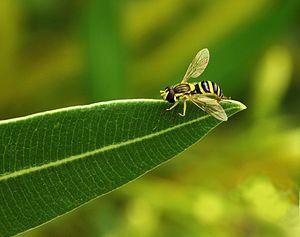
Le syrphide Sphaerophoria scripta sur une feuille de Laurier rose (Nerium oleander) Português: Mosca-das-flores da espécie Sphaerophoria scripta numa folha de Loureiro-rosa
Le nom laurier, en français, est employé pour désigner de nombreuses plantes, qui pour la plupart n'appartiennent ni au genre Laurus, ni même à la famille des Lauracées.